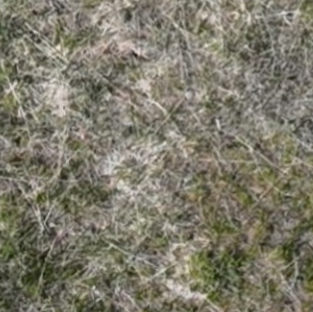
Month: may